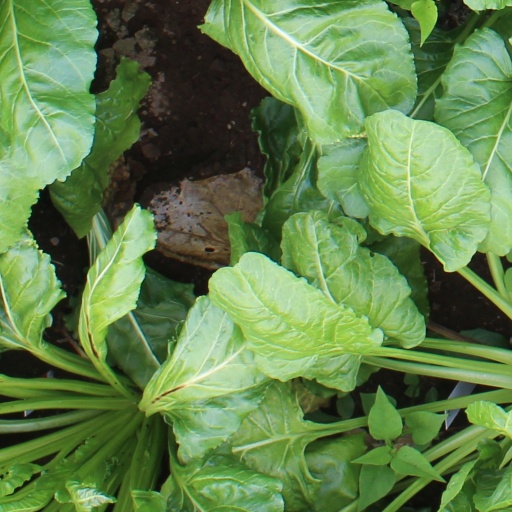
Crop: sugar beet